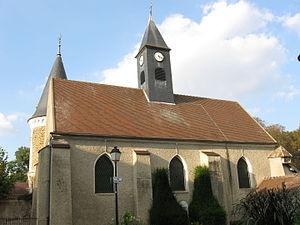
Église Saint-Denis de Gressy. (Seine-et-Marne, région Île-de-France).
Gressy est une commune française située dans le département de Seine-et-Marne en région Île-de-France.